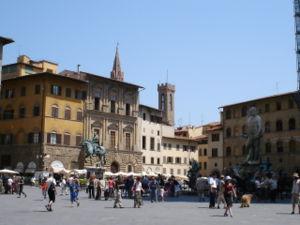
Florence est la huitième ville d'Italie par sa population, capitale de la région de Toscane et siège de la ville métropolitaine de Florence.